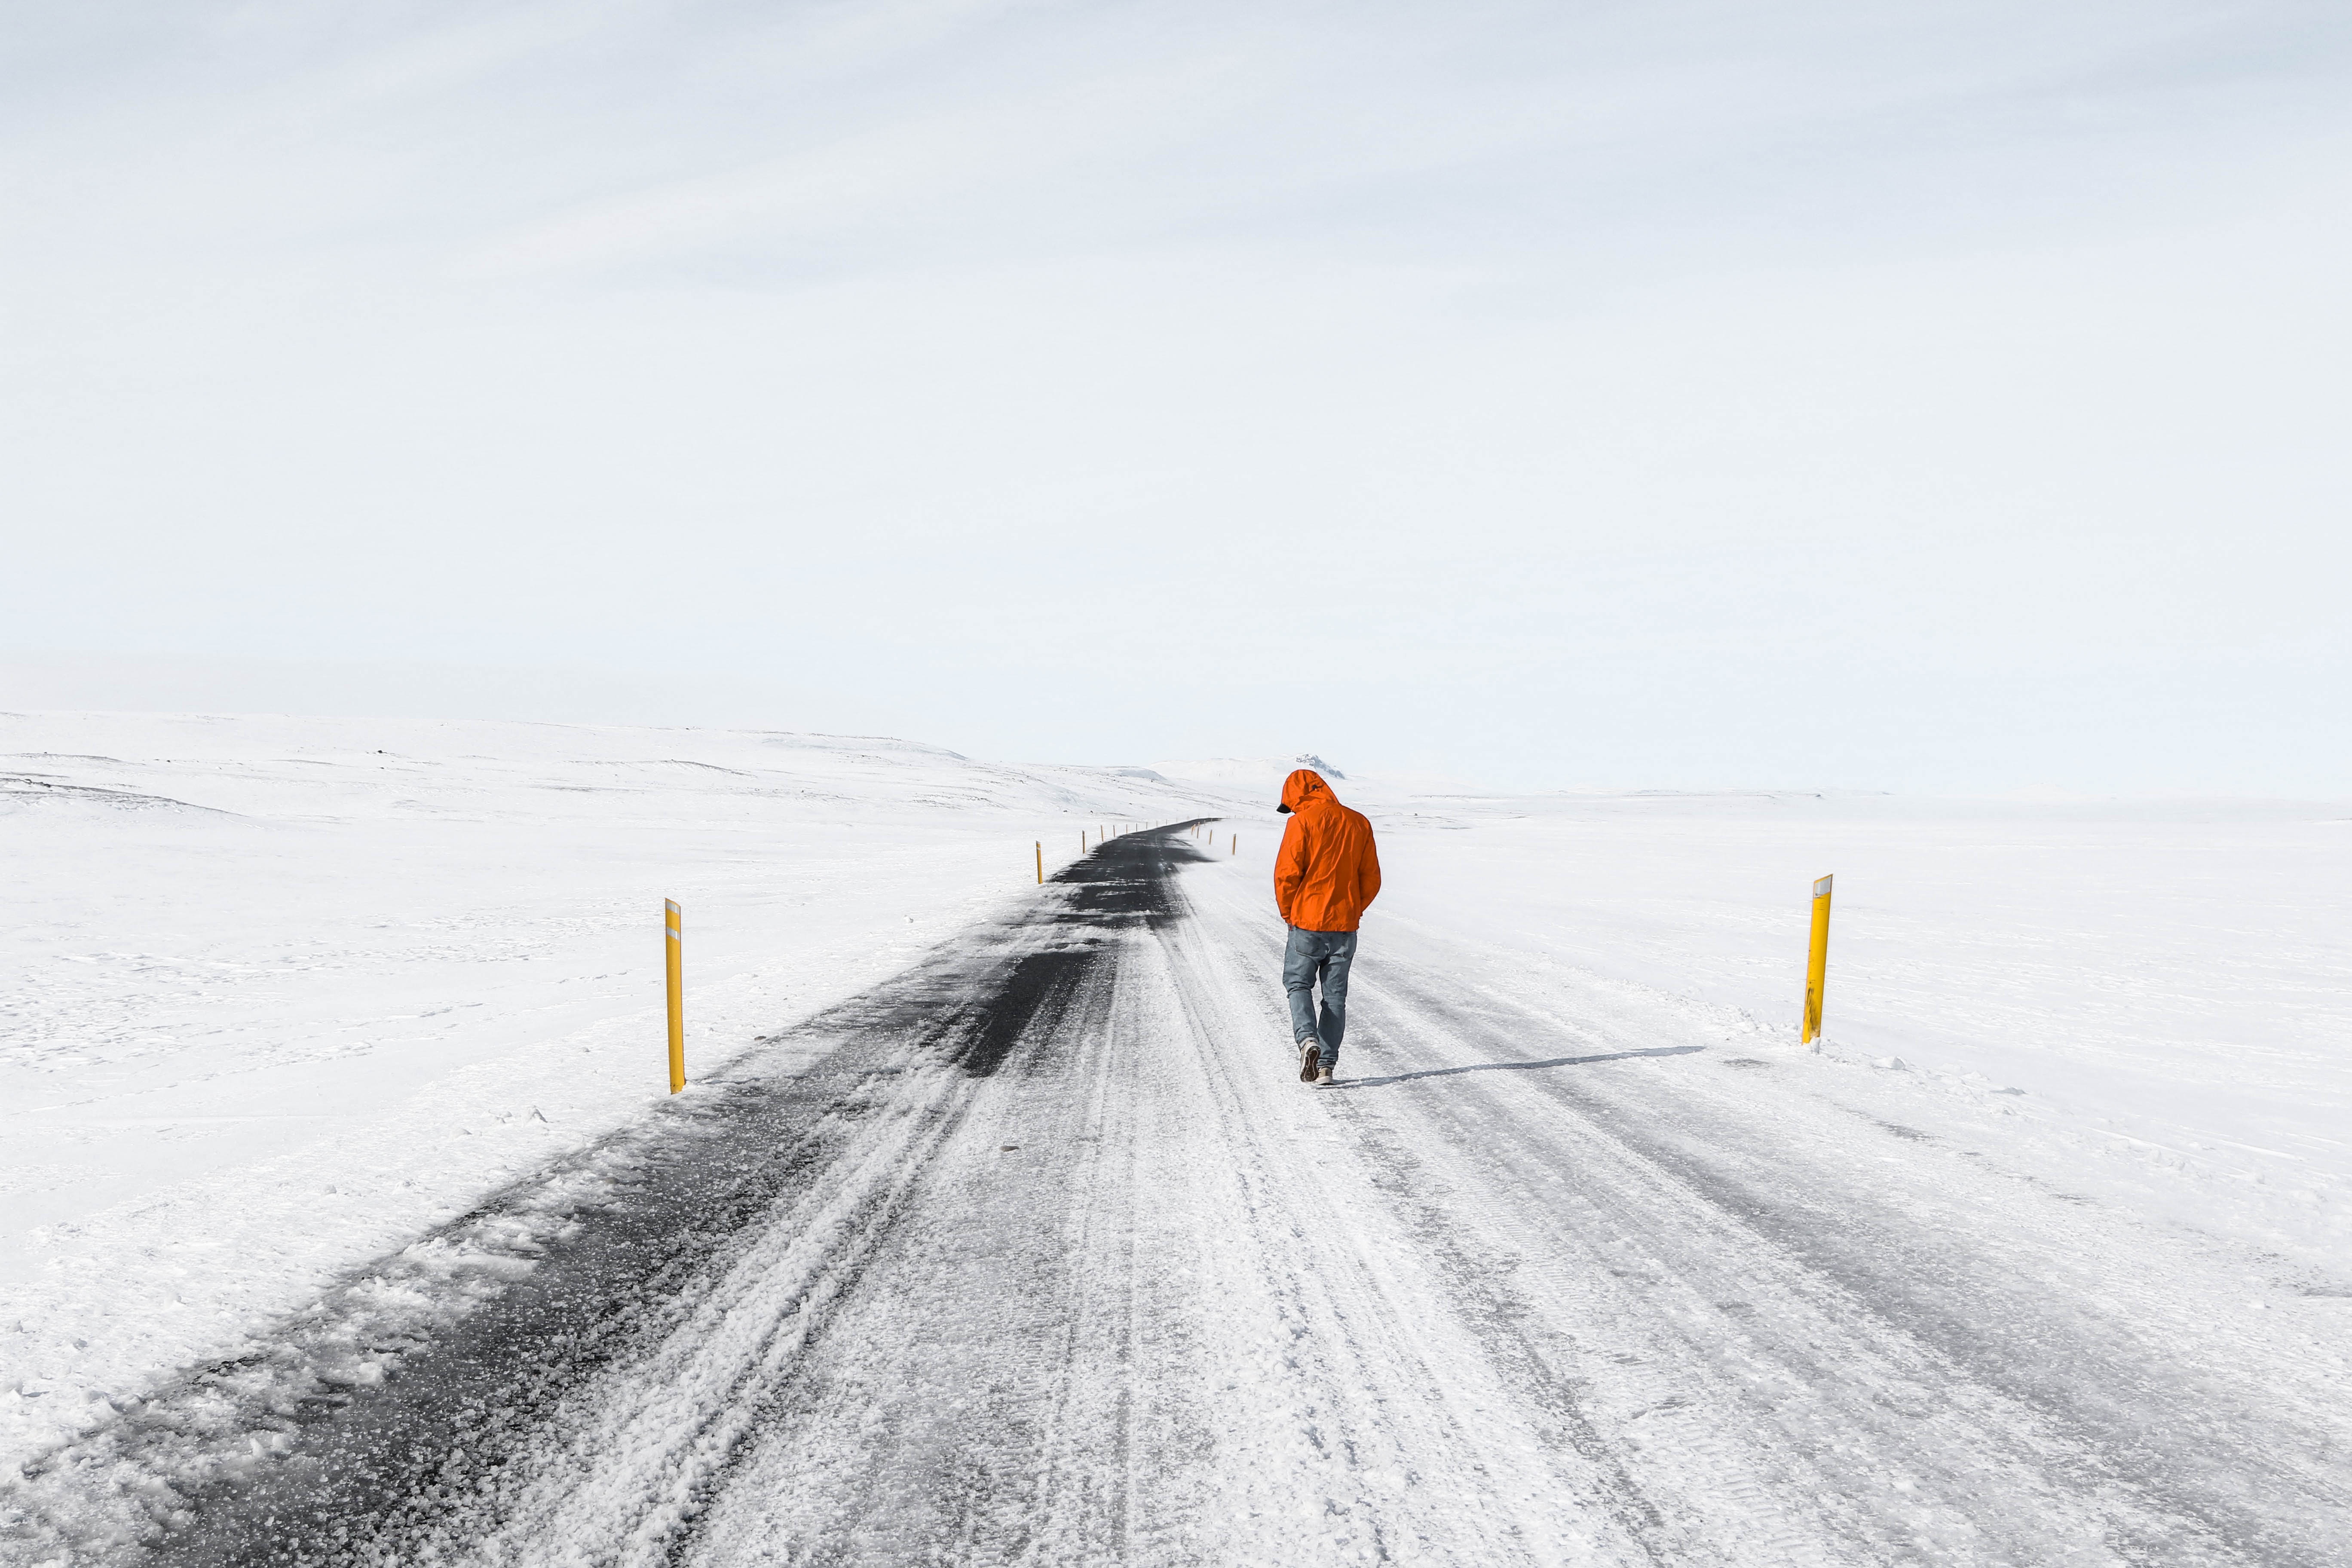
sand, snow, winter, weather, arctic, skiing, season, winter sport, sports, ski, piste, ski equipment, geological phenomenon